Humberto Leal Garcia

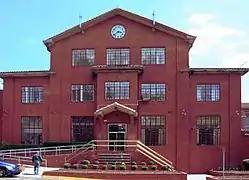
Huntsville Unit, where Leal was executed

After 16 years of appeals, Leal was executed by lethal injection at 6:21 p.m. CST on July 7, 2011. He admitted responsibility for the crime and said he was sorry, and his final words included "Viva México". Leal's last meal consisted of fried chicken, "pico de gallo", and "tacos guisados".